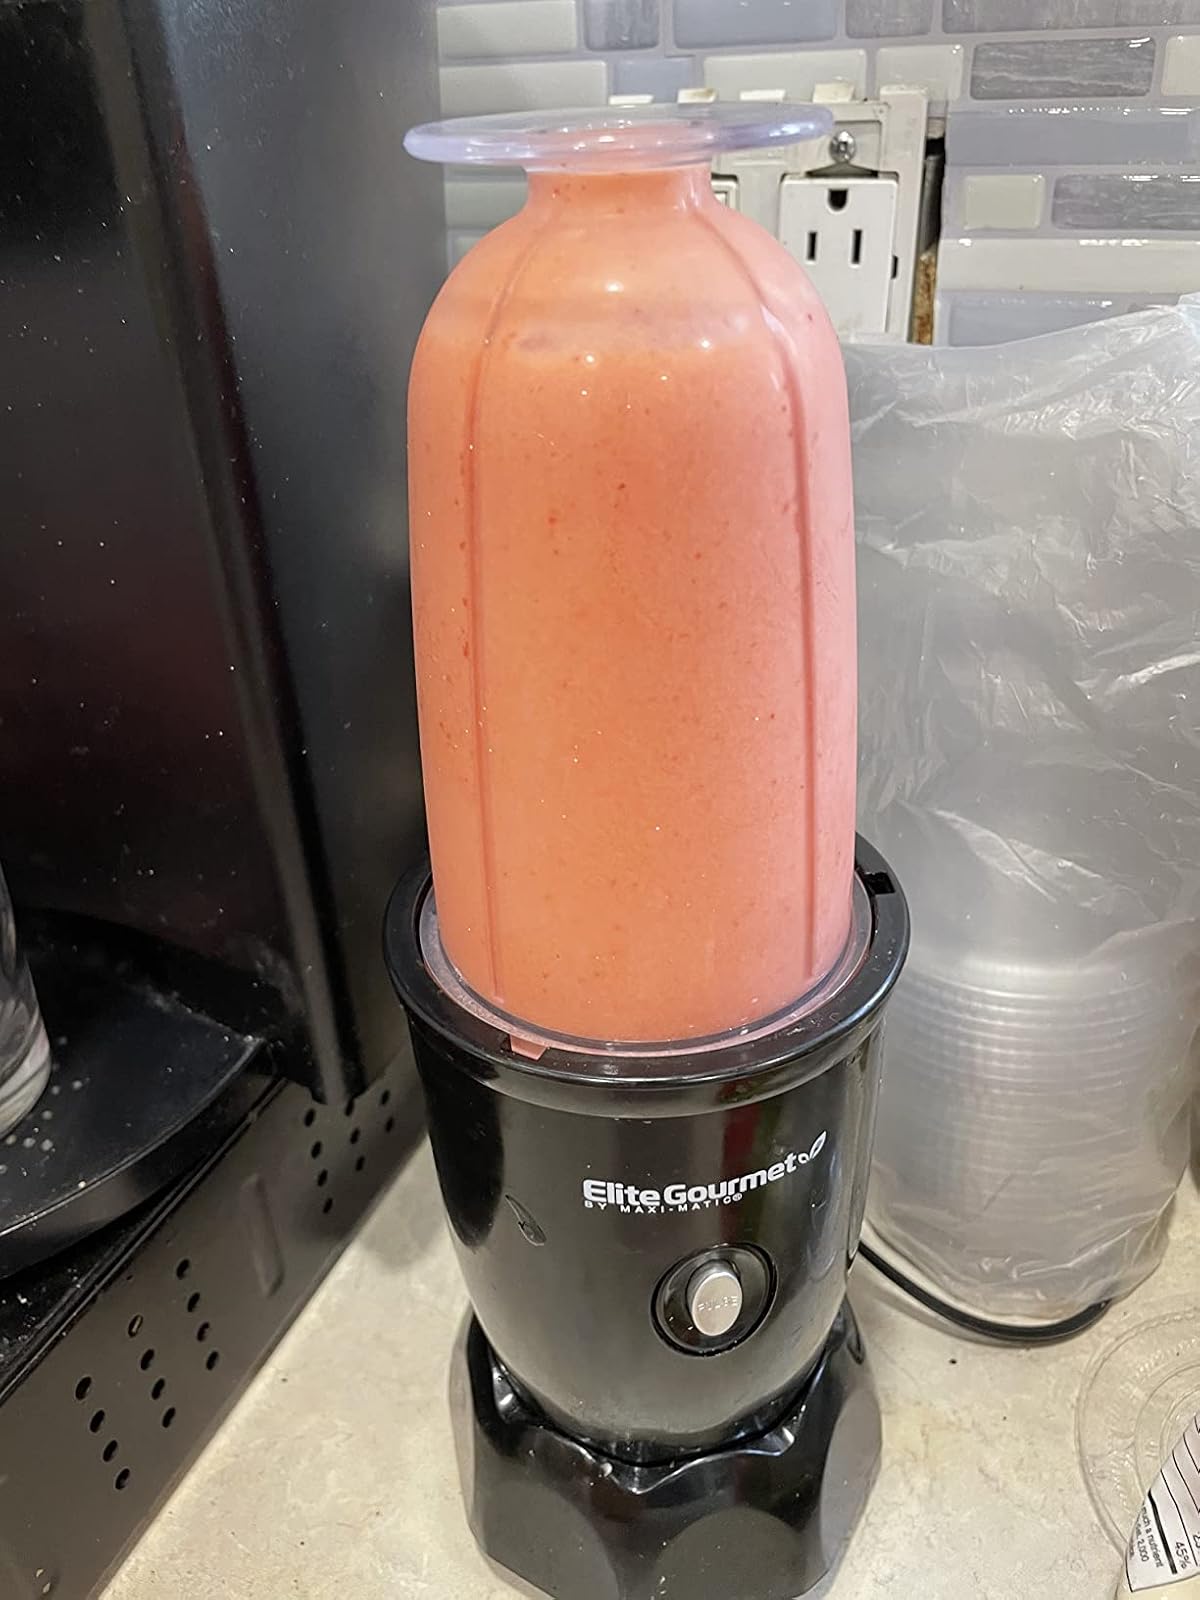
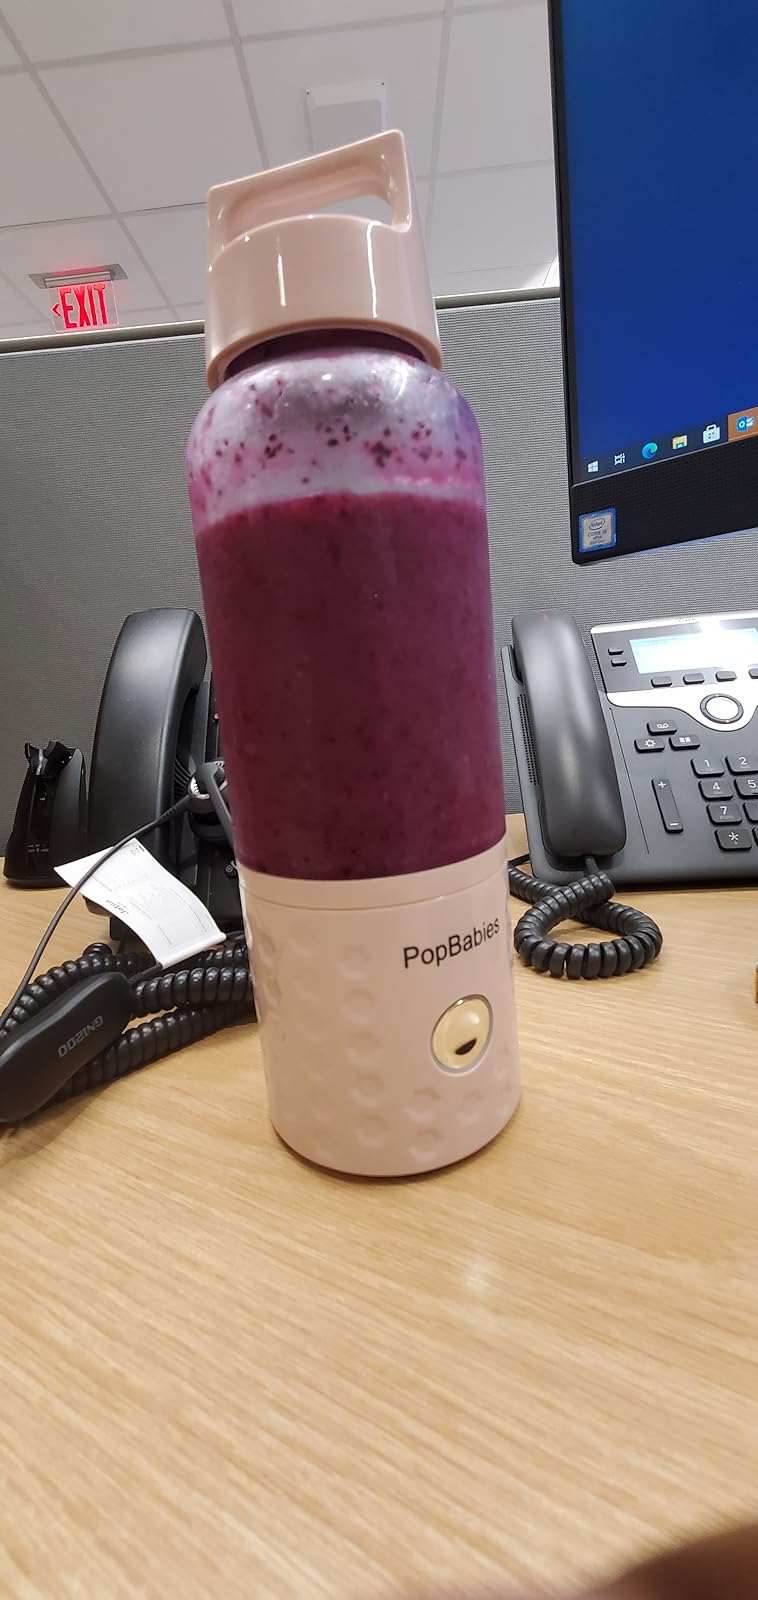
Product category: items_blender
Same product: no